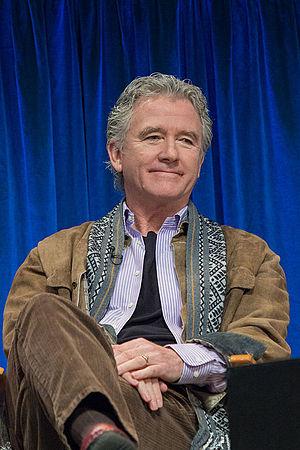
Patrick Duffy est un acteur, réalisateur et scénariste américain, né le 17 mars 1949 à Townsend dans le Montana.
Dallas ou Dallas, nouvelle génération est un feuilleton télévisé américain en 40 épisodes de 45 minutes développé par Cynthia Cidre et diffusé entre le 13 juin 2012 et le 22 septembre 2014 sur la chaîne TNT et sur la chaîne Bravo! au Canada. Il s'agit de la suite du feuilleton du même nom, diffusé sur le réseau CBS entre 1978 et 1991.